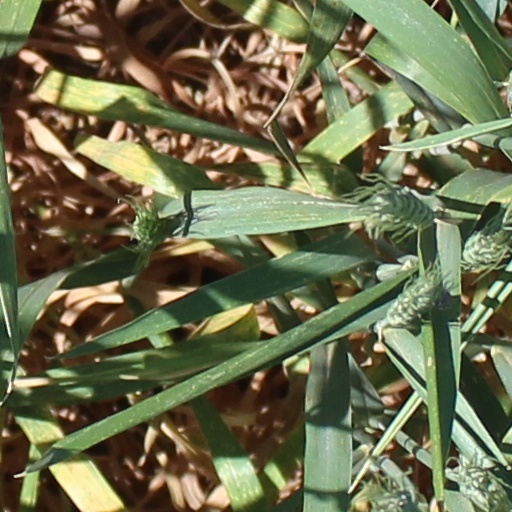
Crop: wheat